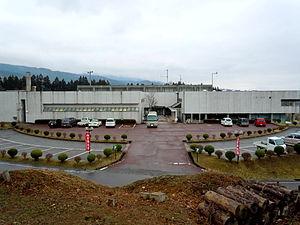
Le village de Kitashiobara est un village japonais situé dans la Préfecture de Fukushima.